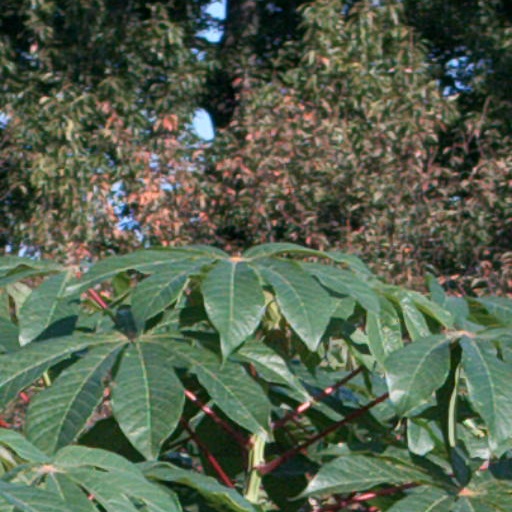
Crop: cassava